Kinetic art

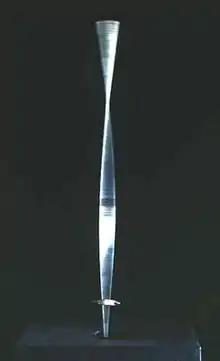
Naum Gabo, "Kinetic Construction", also titled "Standing Wave" (1919–20)

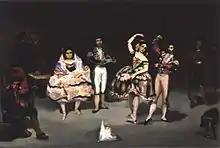
Édouard Manet, "Le Ballet Espagnol" (1862).

Kinetic art is art from any medium that contains movement perceivable by the viewer or that depends on motion for its effects. Canvas paintings that extend the viewer's perspective of the artwork and incorporate multidimensional movement are the earliest examples of kinetic art. More pertinently speaking, kinetic art is a term that today most often refers to three-dimensional sculptures and figures such as mobiles that move naturally or are machine operated (see e.g. videos on this page of works of George Rickey and Uli Aschenborn). The moving parts are generally powered by wind, a motor or the observer. Kinetic art encompasses a wide variety of overlapping techniques and styles.